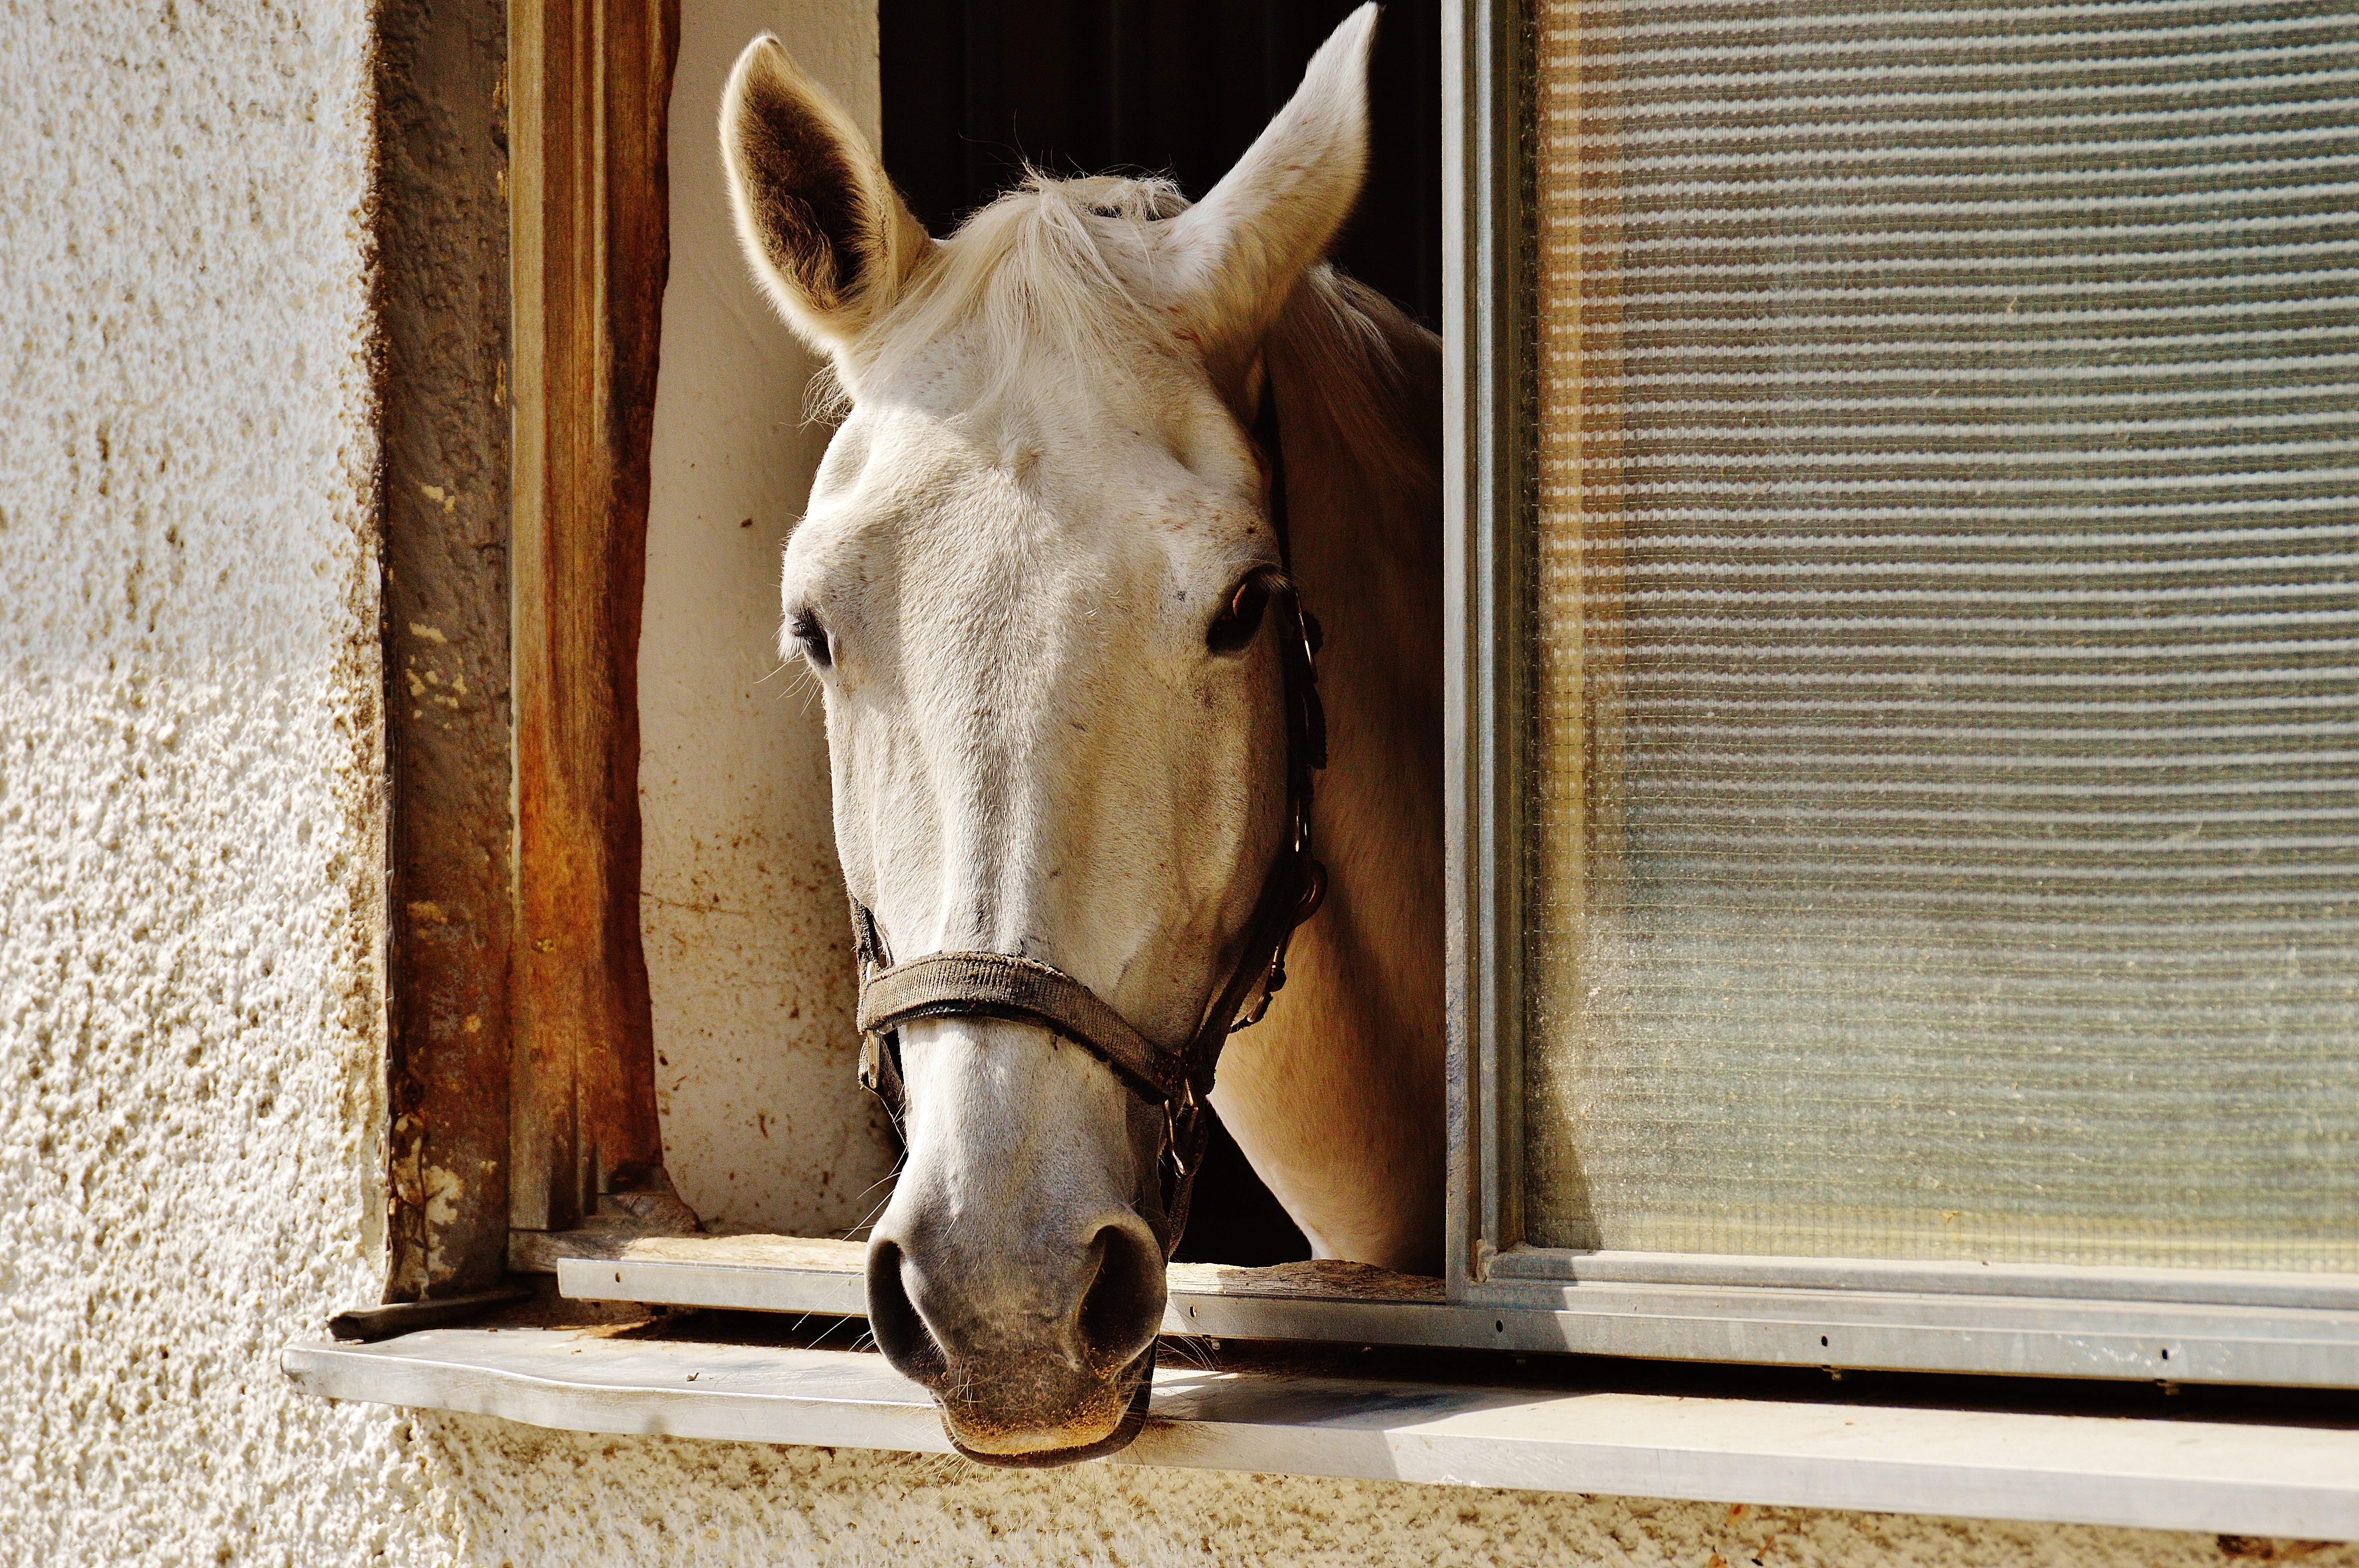
nature, wood, white, window, animal, horse, mammal, stallion, bridle, stall, head, mold, animal world, reiterhof, white horse, horse like mammal